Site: brandenburg
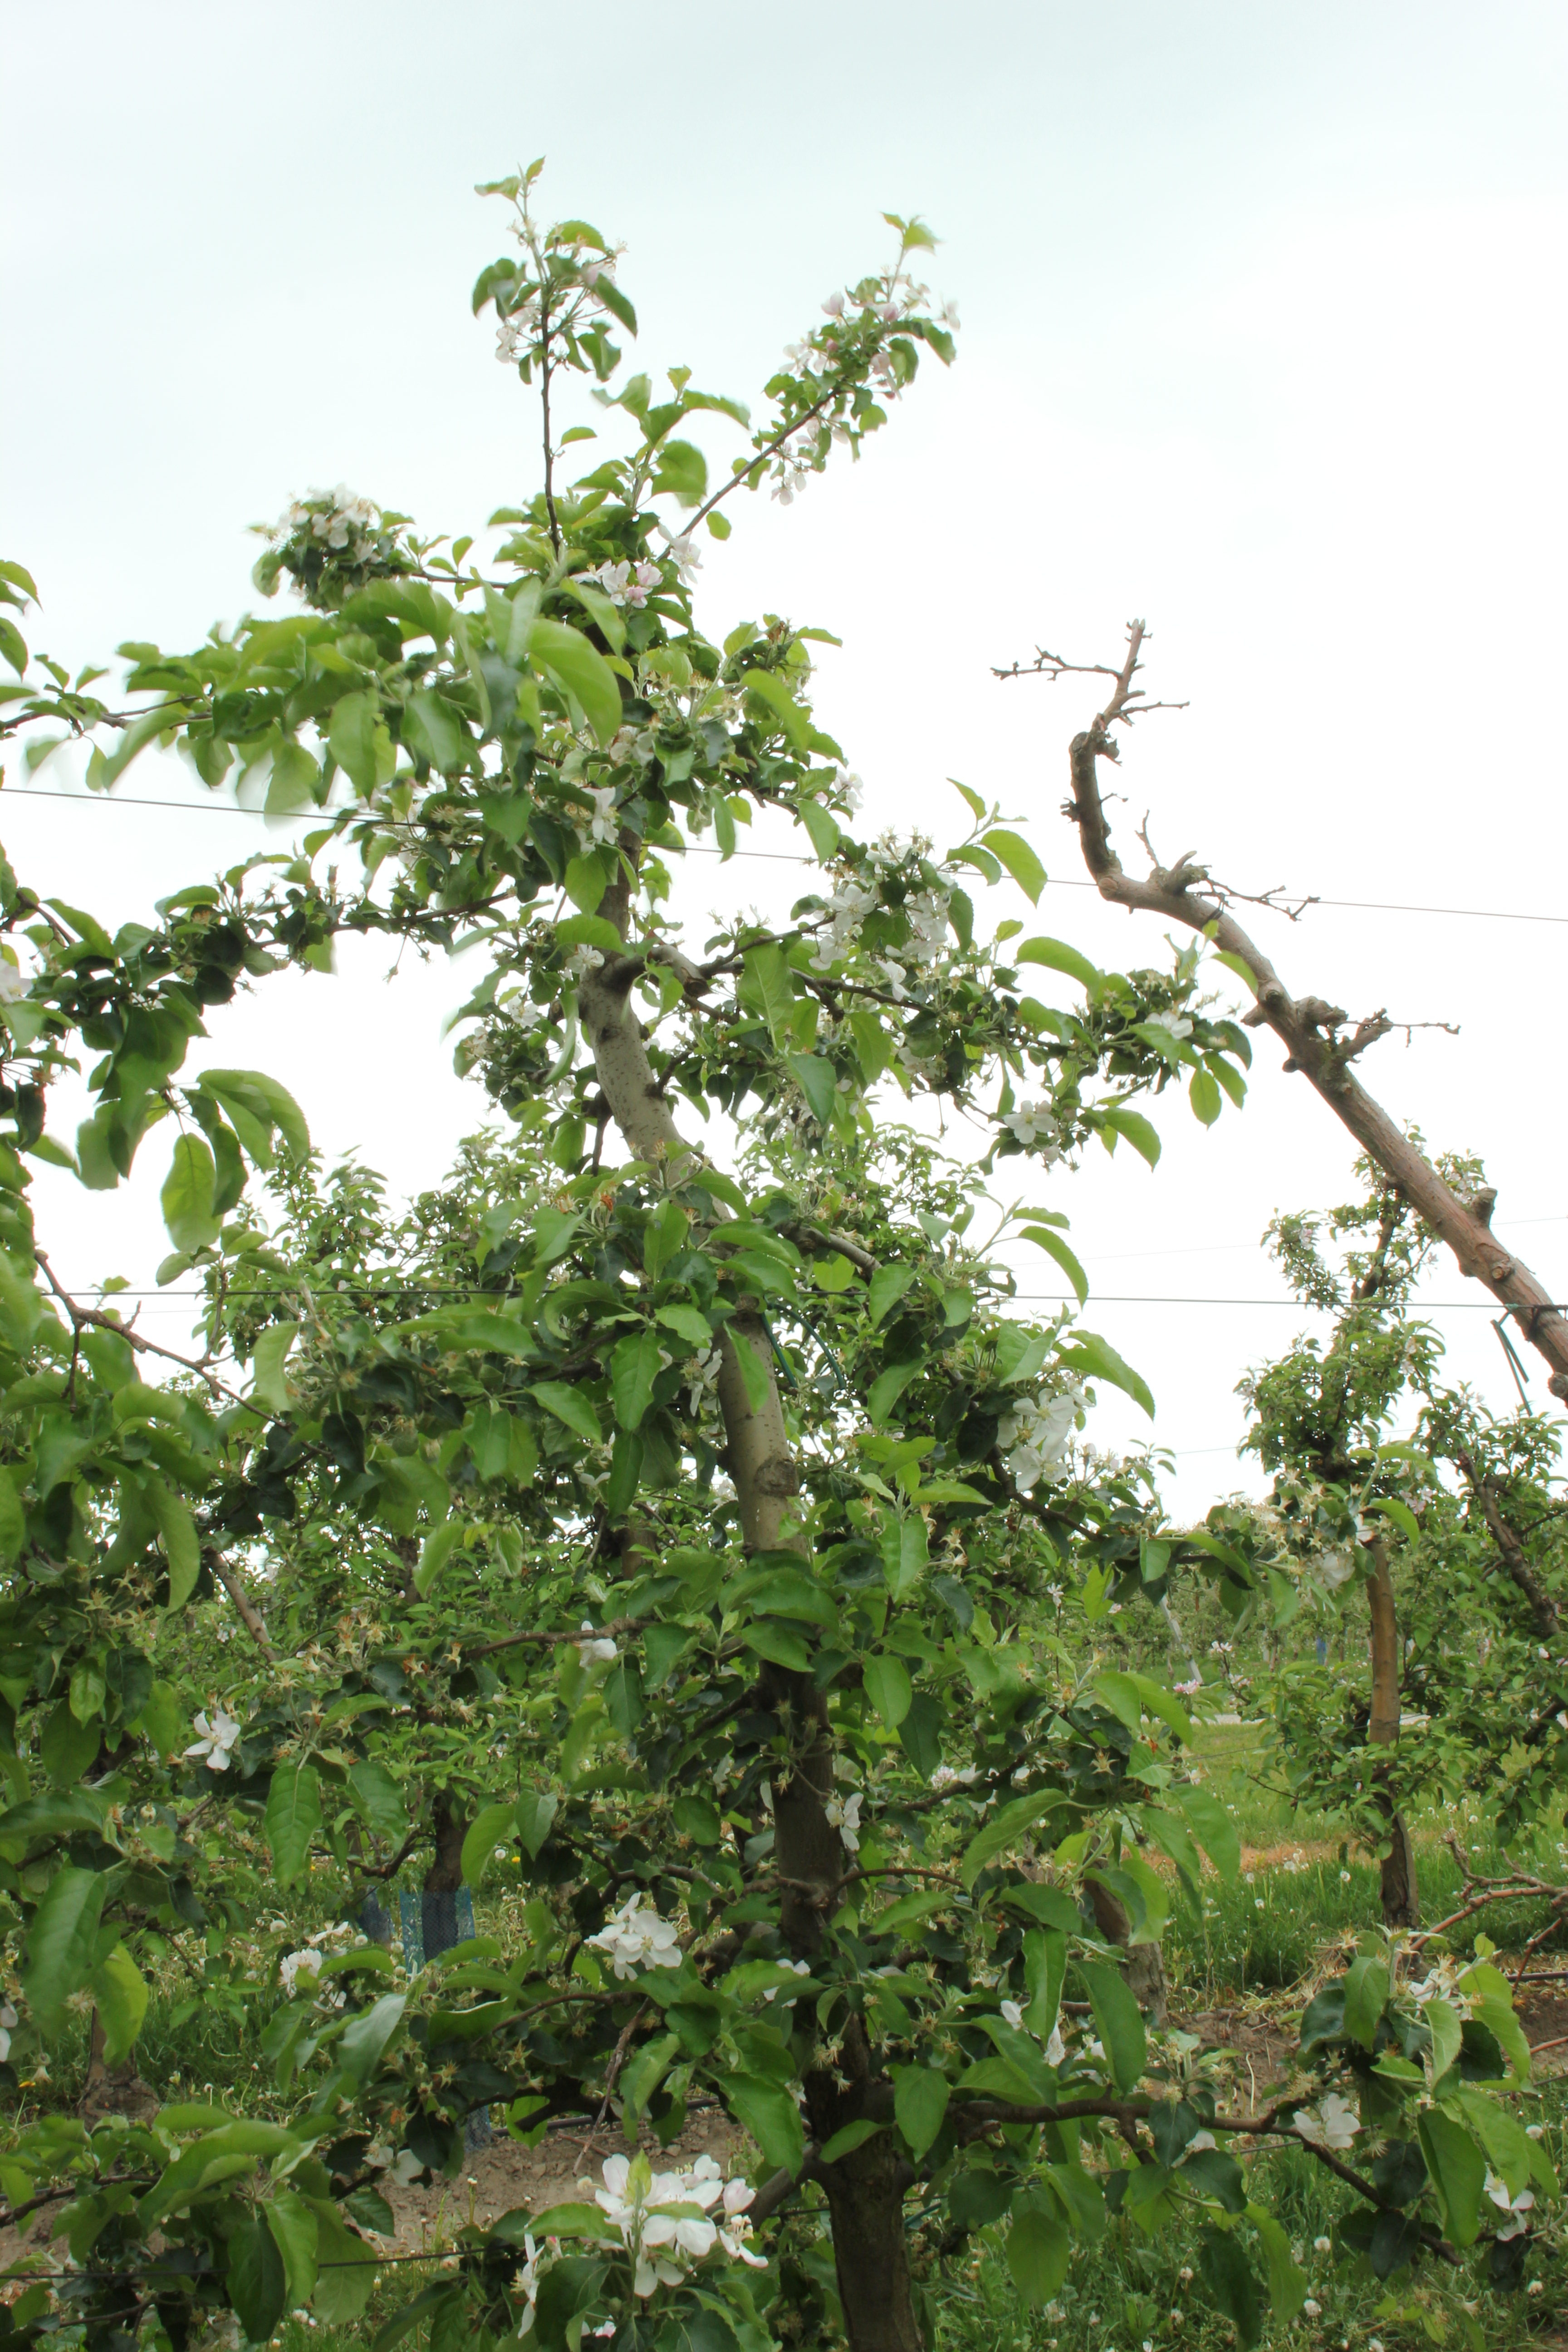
Growth stage (BBCH 67): Flowering